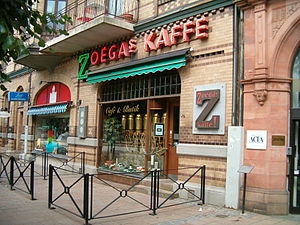
Zoégas
Zoégas Kaffe AB, er et kafferisteri i Helsingborg i Sverige, som etableredes i 1886 af Carlos Zoéga, der formodes at komme fra Italien. Virksomheden er markedsledende når det kommer til mørkristet kaffe i Sverige, og virksomheden har været ejet af Nestlé siden 1986.